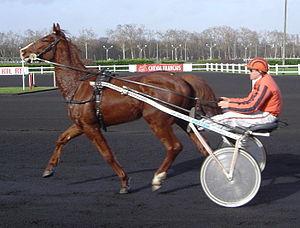
course de trot à Vincennes, France